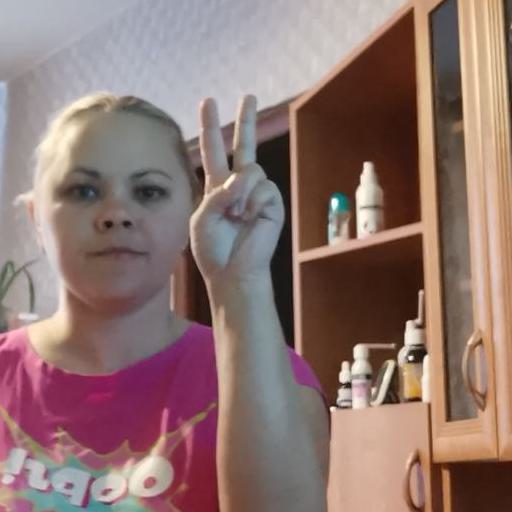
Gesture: peace